William Rickman

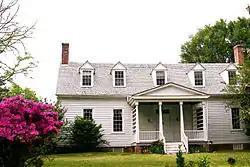
Kittiewan Plantation House, near New Hope, Charles City County, Virginia

Elizabeth's sister Ann Harrison Coupland was at the Rickman's by November 9, 1782, when she gave birth to her son William Rickman Coupland at Kittiewan. He was the fourth of ten children borne to Ann and David Coupland.